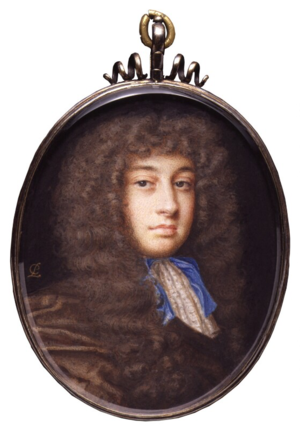
La comédie de la Restauration anglaise désigne le genre des comédies écrites et jouées depuis la Restauration anglaise jusqu'au début du XVIIIᵉ siècle. Après l'interdiction des représentations théâtrales publiques imposée pendant 18 ans par le régime puritain de Cromwell, la réouverture des salles de spectacle en 1660 marque la renaissance du théâtre anglais. Si le début de cette période est parfaitement défini par l'accession au trône de Charles II, sa date de fin est assez floue. Elle dépasse néanmoins largement la mort de Charles II en 1685, qui marque stricto sensu la fin de la Restauration, et empiète sur les règnes de Jacques II, de Guillaume III et même d'Anne Iʳᵉ. Les universitaires fixent en effet la fin de cette période, soit en 1710 à la mort de Betterton, l'acteur-vedette de cette époque, soit en 1714 à la mort d'Anne Iʳᵉ, soit encore en 1722 au retour au pouvoir de Walpole, soit enfin en 1737, date du « Licensing Act », qui établit un nouveau régime légal pour le théâtre.
La Provinciale, qui existe aussi en français sous le titre L'Épouse campagnarde, est une pièce de théâtre écrite en 1675 par le dramaturge anglais William Wycherley. Cette comédie, qui s'inscrit dans le courant de la littérature de la Restauration anglaise, reflète la liberté que permit le nouveau régime en matière d'art théâtral, en véhiculant une idéologie à la fois aristocratique et anti-puritaine qui lui valut d'être très controversée en raison de son obscénité. La pièce s'inspire de diverses œuvres de Molière, en intégrant des adaptations conformes aux exigences du public anglais de l'époque : dialogues en langage familier en prose en lieu et place des vers de Molière, intrigue rythmée et complexe, abondance de plaisanteries graveleuses. L'intrigue s'articule autour de deux axes principaux, dans le registre de l'irrévérencieux : l'histoire d'un débauché qui feint d'être impuissant pour avoir, en toute impunité, des aventures avec des femmes mariées, et l'arrivée à Londres d'une jeune « provinciale » ingénue, avec sa découverte des plaisirs de la vie citadine, et tout particulièrement des séduisants Londoniens.